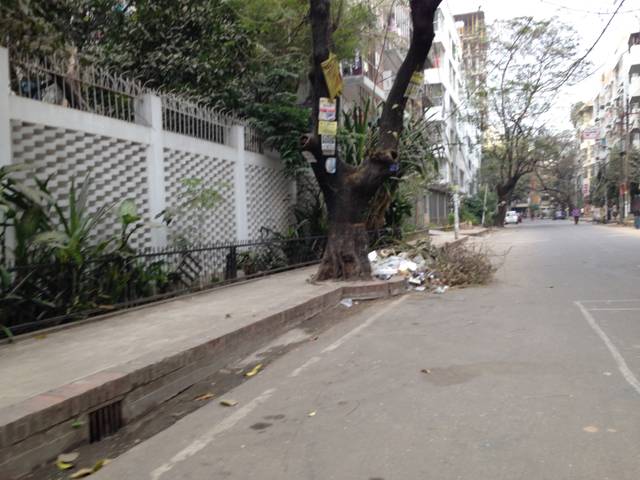
Region: Bangladesh
Coordinates: 23.752, 90.373